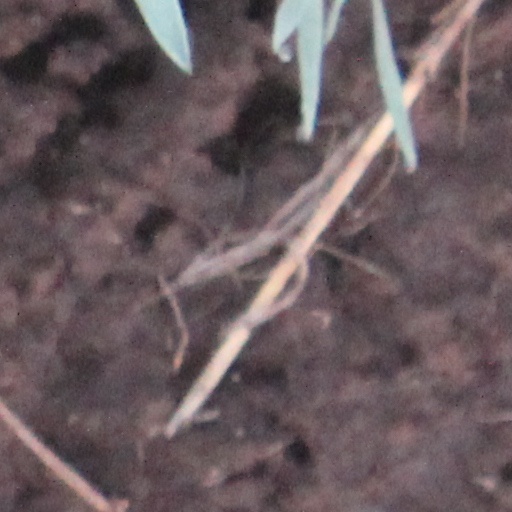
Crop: wheat